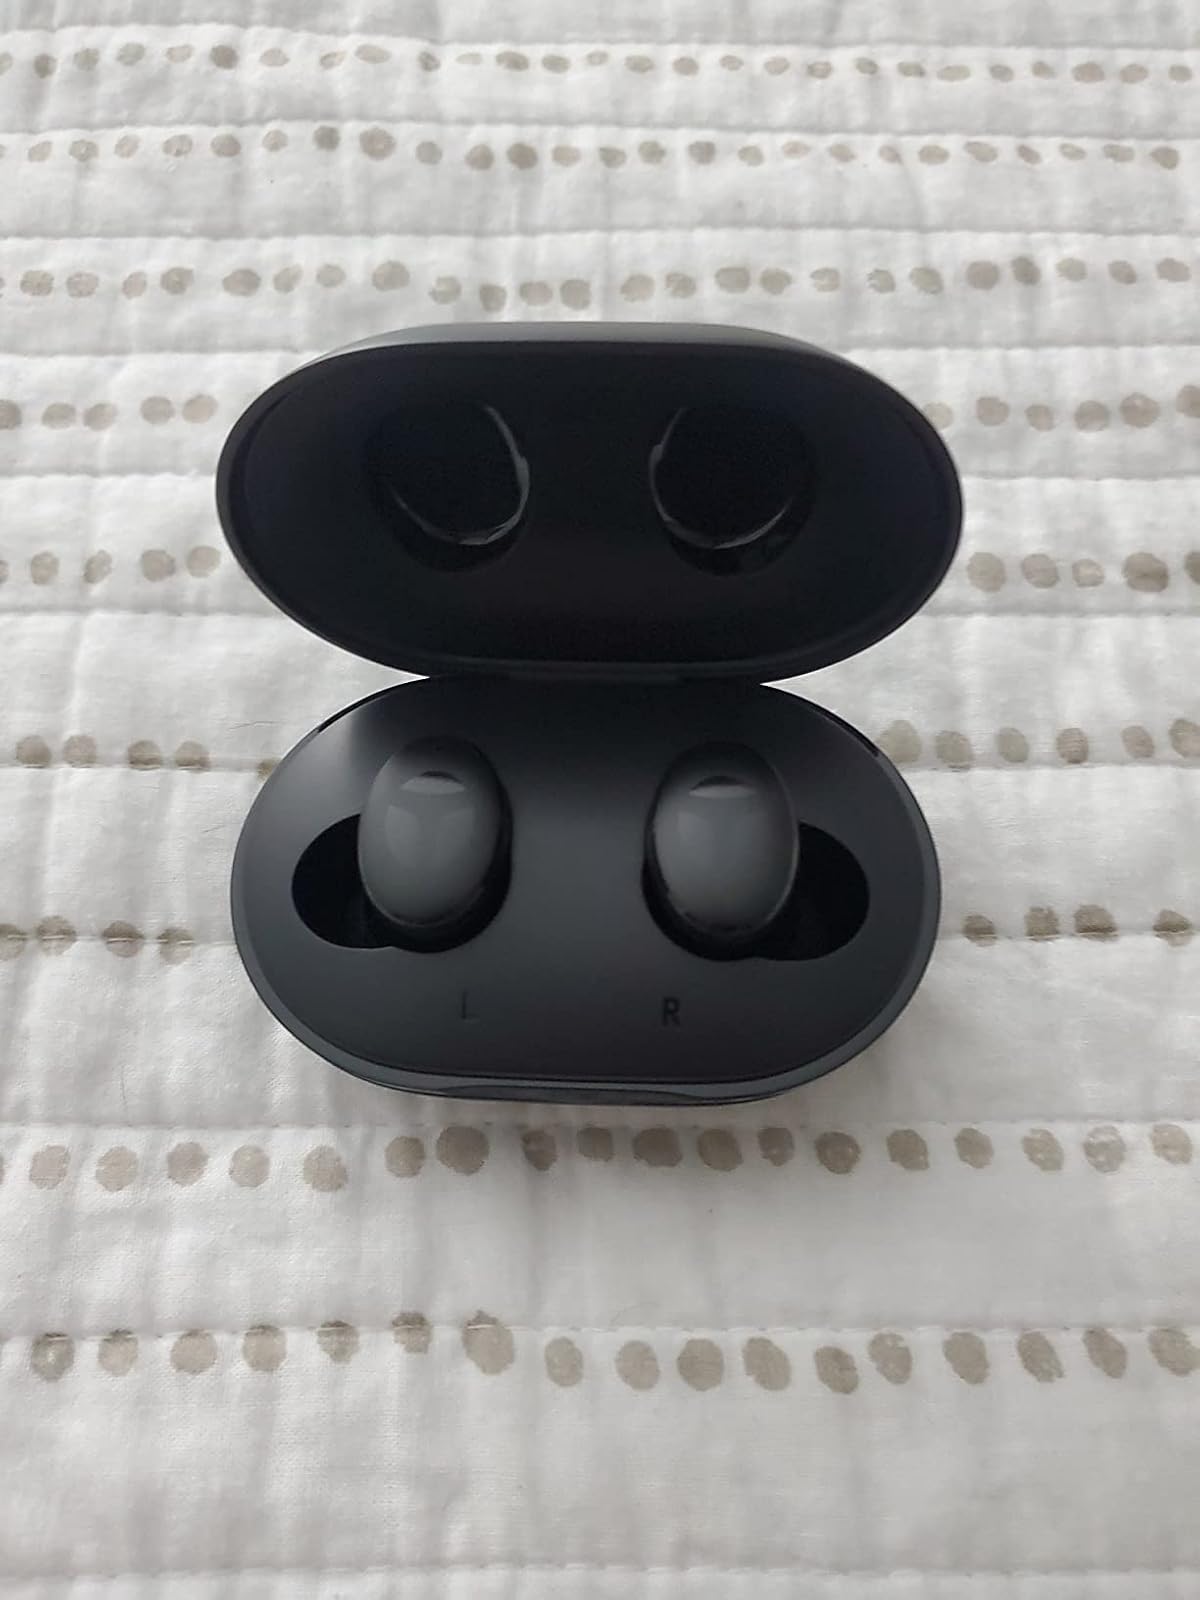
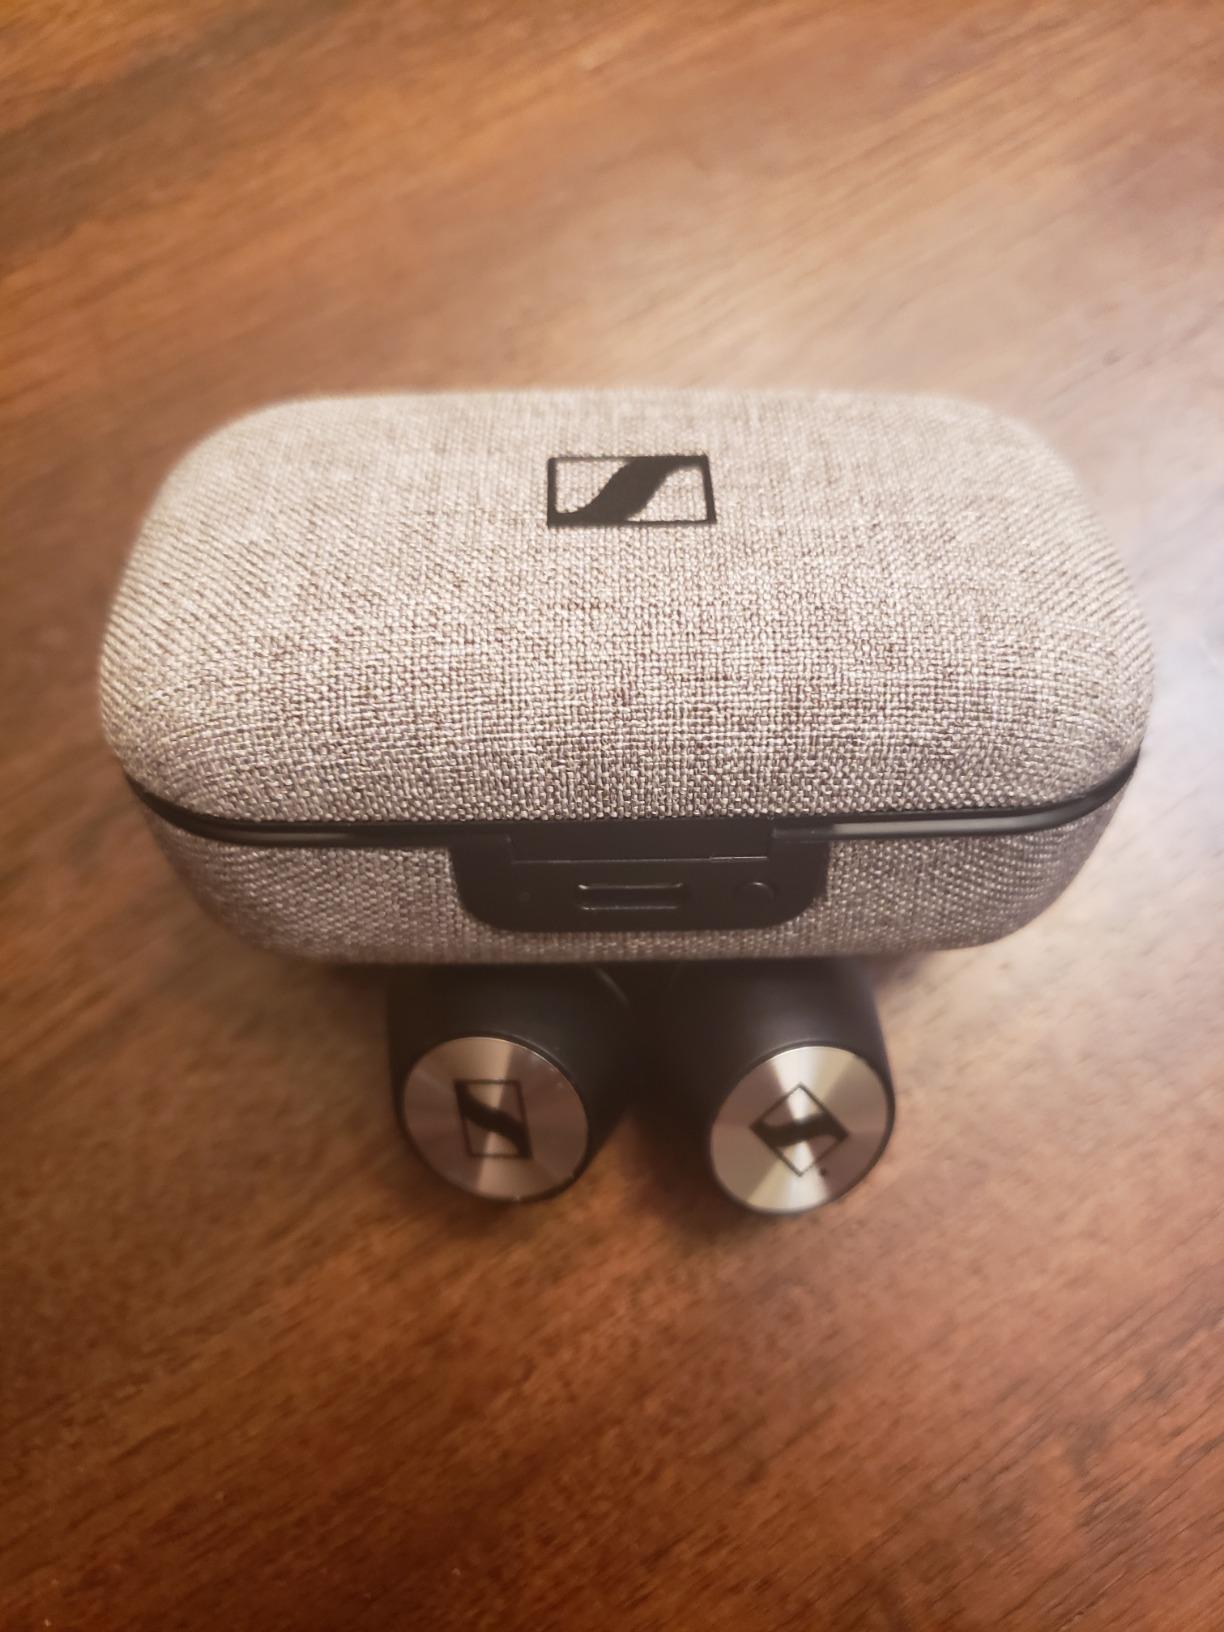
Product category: earbuds
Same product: no